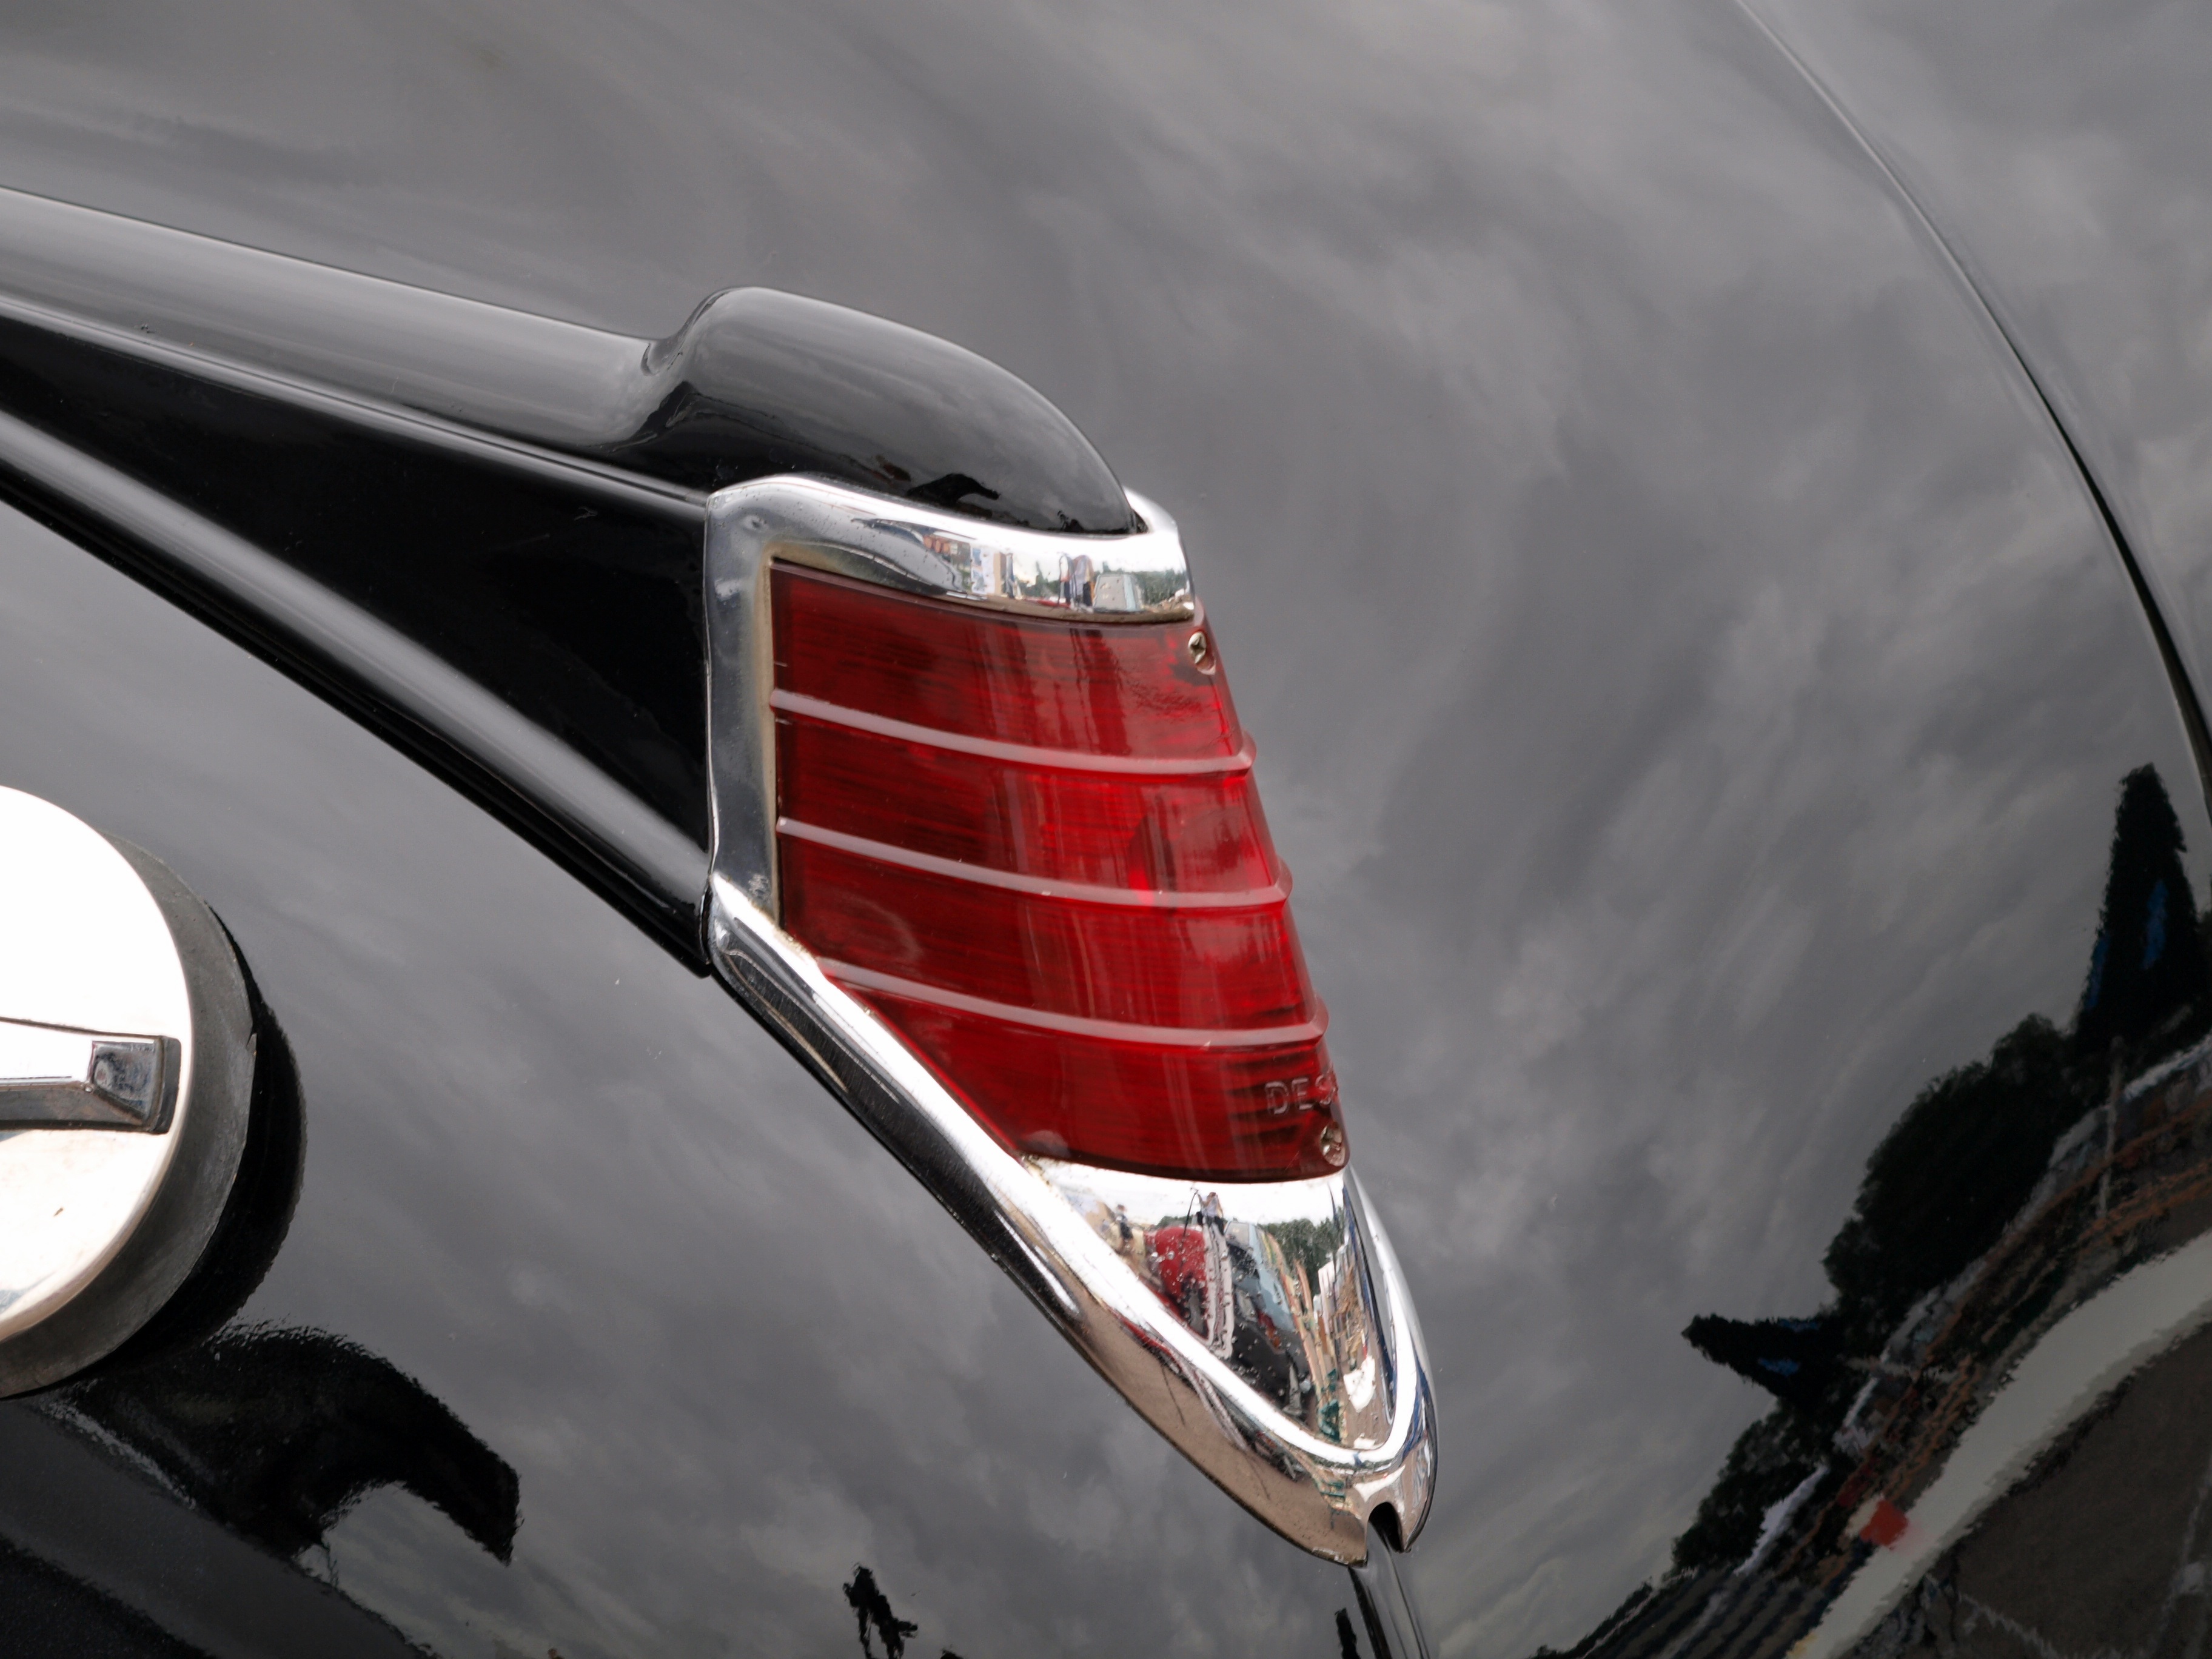
car, wheel, automobile, retro, driving, old, transportation, vehicle, machine, speed, motor, backlight, classic, desoto, sport utility vehicle, land vehicle, automobile make, automotive exterior, automotive design, luxury vehicle